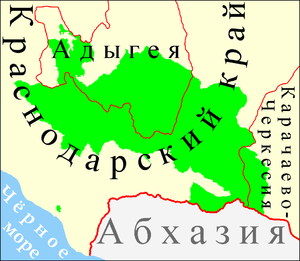
La réserve naturelle et biosphérique d'État du Caucase est une réserve naturelle située dans le Caucase de l'Ouest dans la fédération de Russie. Elle est inscrite à la liste du patrimoine protégé de l'Unesco. C'est le territoire naturel le plus étendu et le plus ancien qui ait bénéficié d'une protection de la part de l'État. Il s'étend dans les limites de trois sujets de la fédération de Russie: le kraï de Krasnodar, la république d'Adyguée et la Karatchaïévo-Tcherkessie. Il succède à la réserve naturelle des bisons du Caucase fondée le 12 mai 1924 et située dans le Caucase de l'Ouest et à la limite de la zone subtropicale de la mer Noire. Sa superficie est de plus de 280 000 hectares, dont 177 300 appartenant au kraï de Krasnodar. Il fait partie par une décision de l'Unesco du 19 février 1979 du réseau mondial des réserves de biosphère. En 1999, il a été inscrit à la liste du patrimoine mondial.